Santorini (wine)

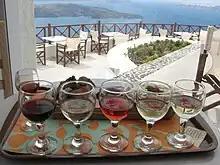
An assortment of Santorini wines

Santorini: This wine must contain 75% or more of the Assyrtiko grape variety with the remaining 25% made up from Athiri and/or Aidani. The wine is generally unoaked, but some wineries choose to make a small portion of oaked wine due to Assyrtiko's versatility. Either way has a great gaining potential due to the high acidity of the grapes. The wine is bone-dry with high acid toting flavors of lemon and stone fruits with a distinct taste of minerality.